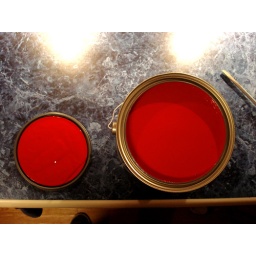
the can of paint for the accent wall in the living room... rapture red